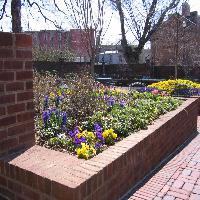
Weather: sun or clear